2013–14 Vancouver Canucks season

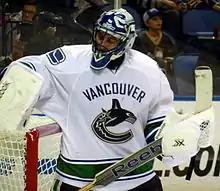
Roberto Luongo was named the NHL Third Star of the Week for the week ending December 8, 2013.

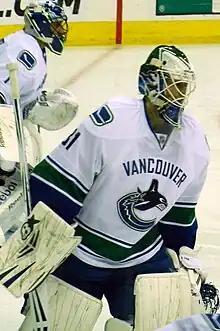
Eddie Lack played in his first career game and recorded his first win and shutout during the season.

The Canucks have been involved in the following transactions during the 2013–14 season: